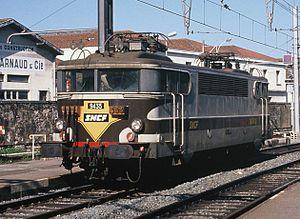
SNCF BB 9435 en livrée Arzens pour BB Jacquemin
Cette série de locomotives polyvalentes légères a été commandée pour remplacer les locomotives à vapeur sur les lignes secondaires électrifiées, en trafic voyageurs et marchandises.
On appelle livrée la décoration extérieure d'un matériel roulant ferroviaire. Au cours de son histoire, depuis 1938, la Société nationale des chemins de fer français a utilisé de nombreuses livrées liées aux modes et aux changements de matériels. Certaines sont des essais sans lendemain sur quelques machines, d'autres sont de véritables marqueurs de l'identité de l'entreprise, par exemple la livrée « béton ».